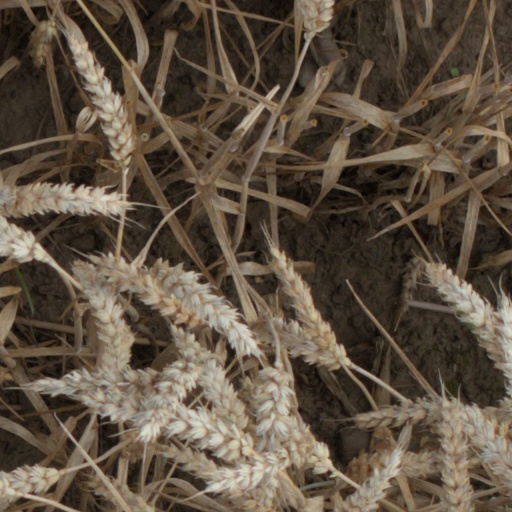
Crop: wheat